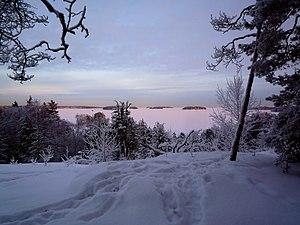
Vartiosaari' est une île de la Mer Baltique qui forme un quartier dans le district de Laajasalo à Helsinki en Finlande.